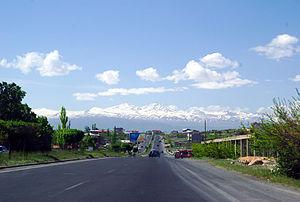
Proshyan est une communauté rurale du marz de Kotayk, en Arménie. Elle compte 5 240 habitants en 2008.